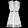
Label: Dress